Carme Laura Gil

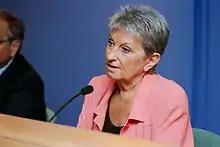
Gil in 2001

Carme Laura Gil i Miró (born 1935 in Benissanet, Tarragona) is a Spanish professor and politician. She was Catalonia's Minister of Education from 1999 to 2003. She has degrees in Classical Philology and Pedagogy and she is also a University professor.